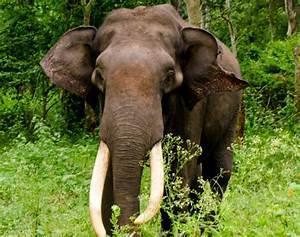
elephant